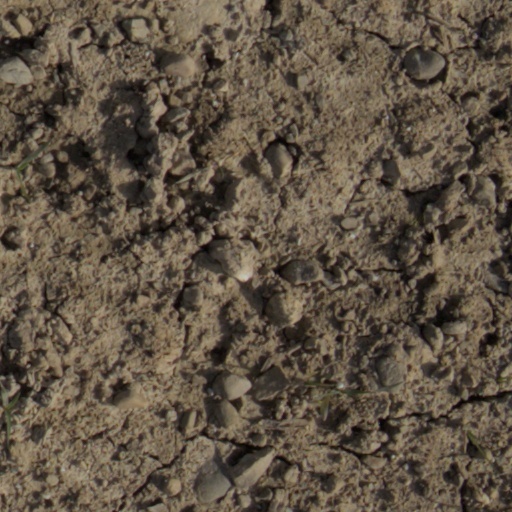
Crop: wheat